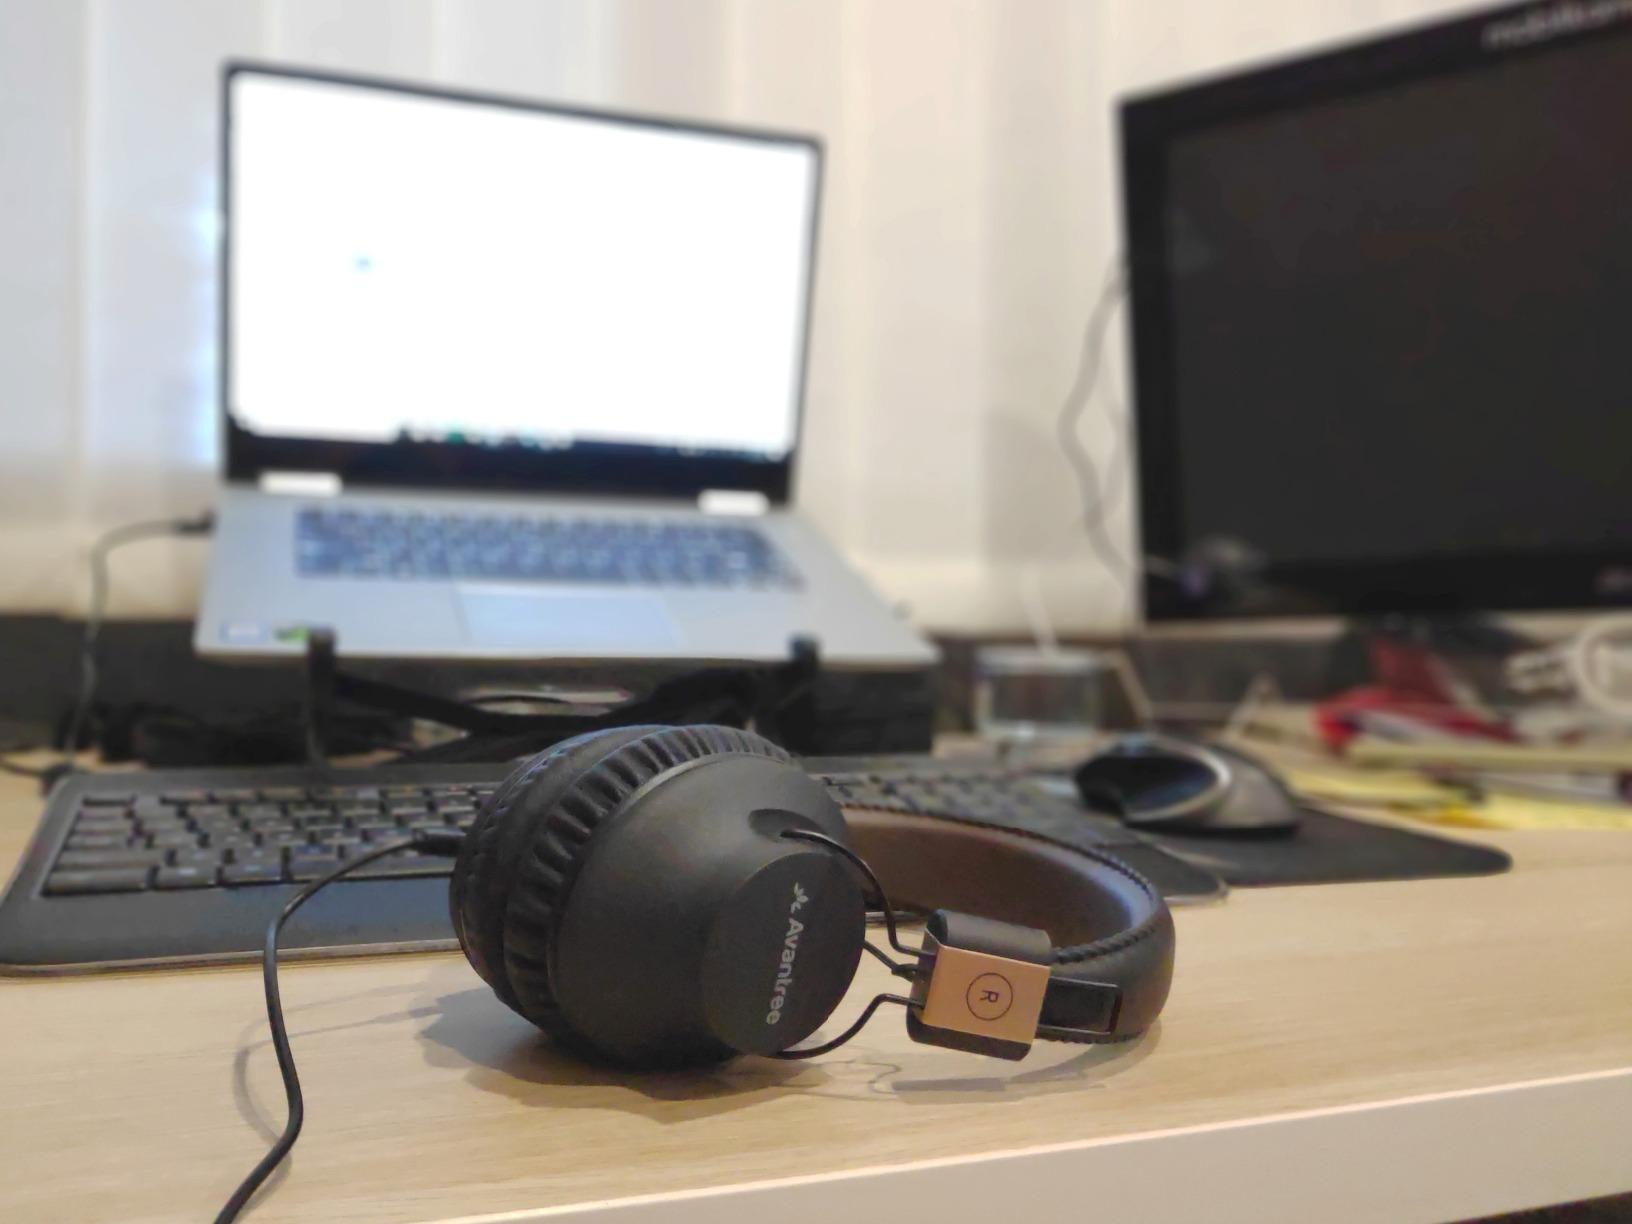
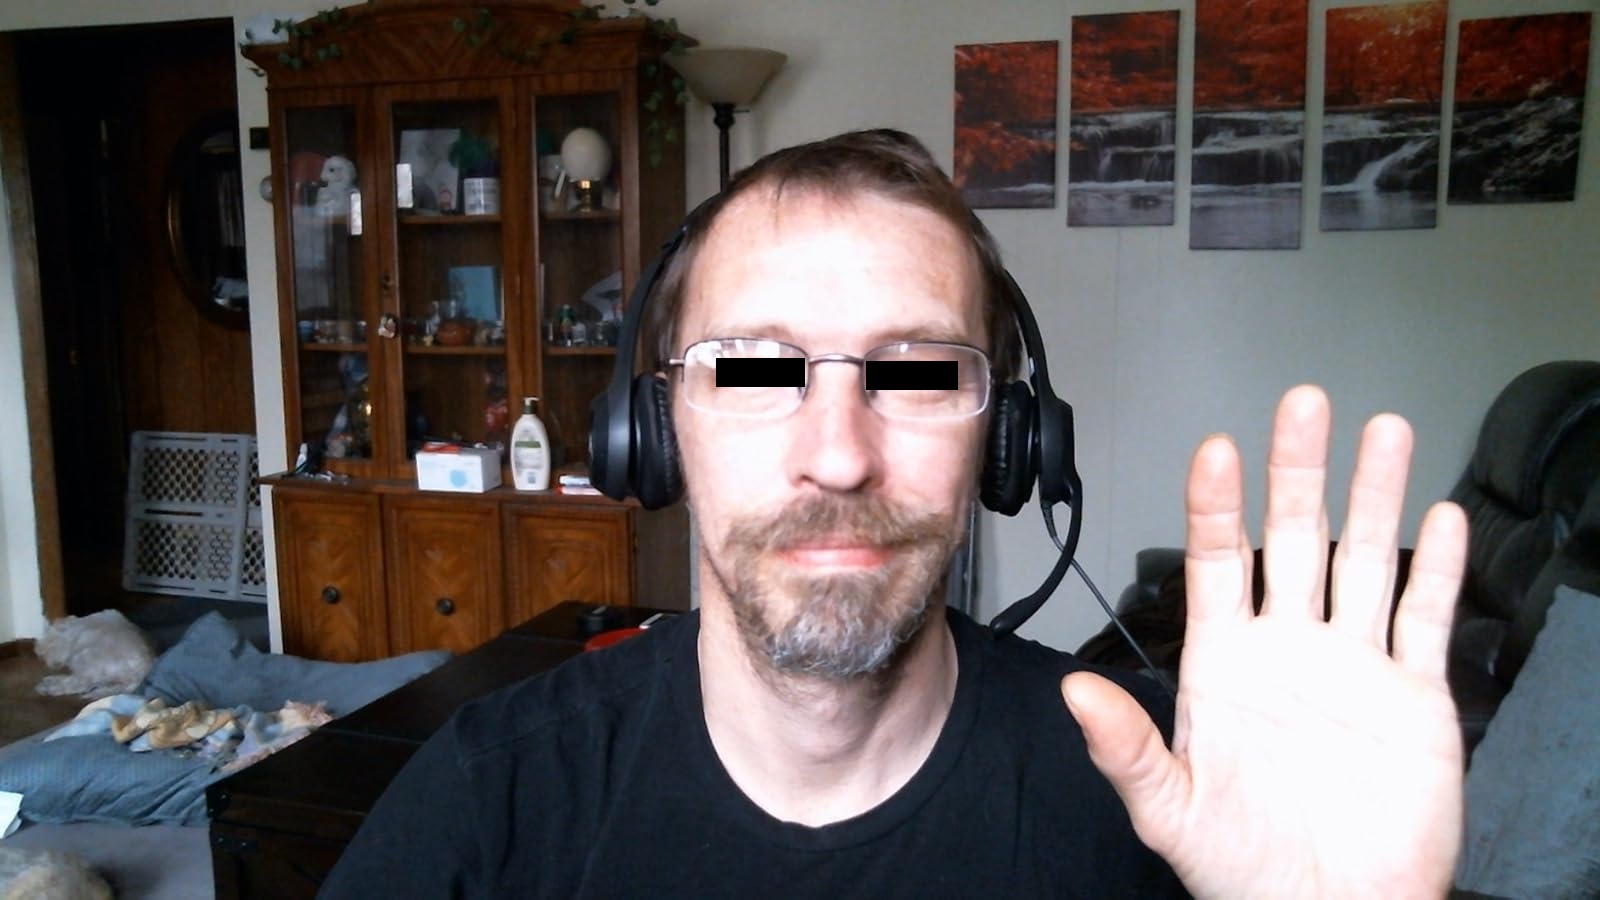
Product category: headphones
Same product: no